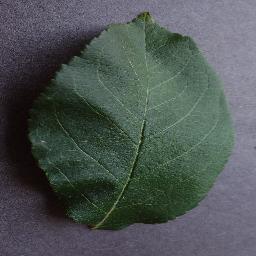
Label: Apple___healthy